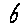
Label: 6